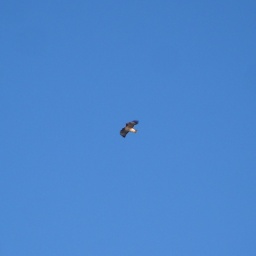
red tailed hawk soaring in the sky